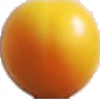
Label: cherry_wax_yellow